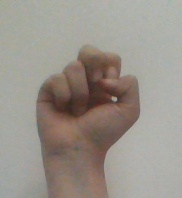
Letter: gaaf